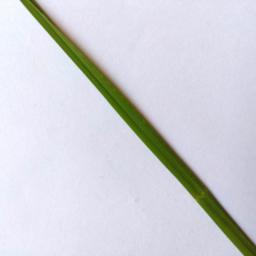
Label: Rice___Healthy